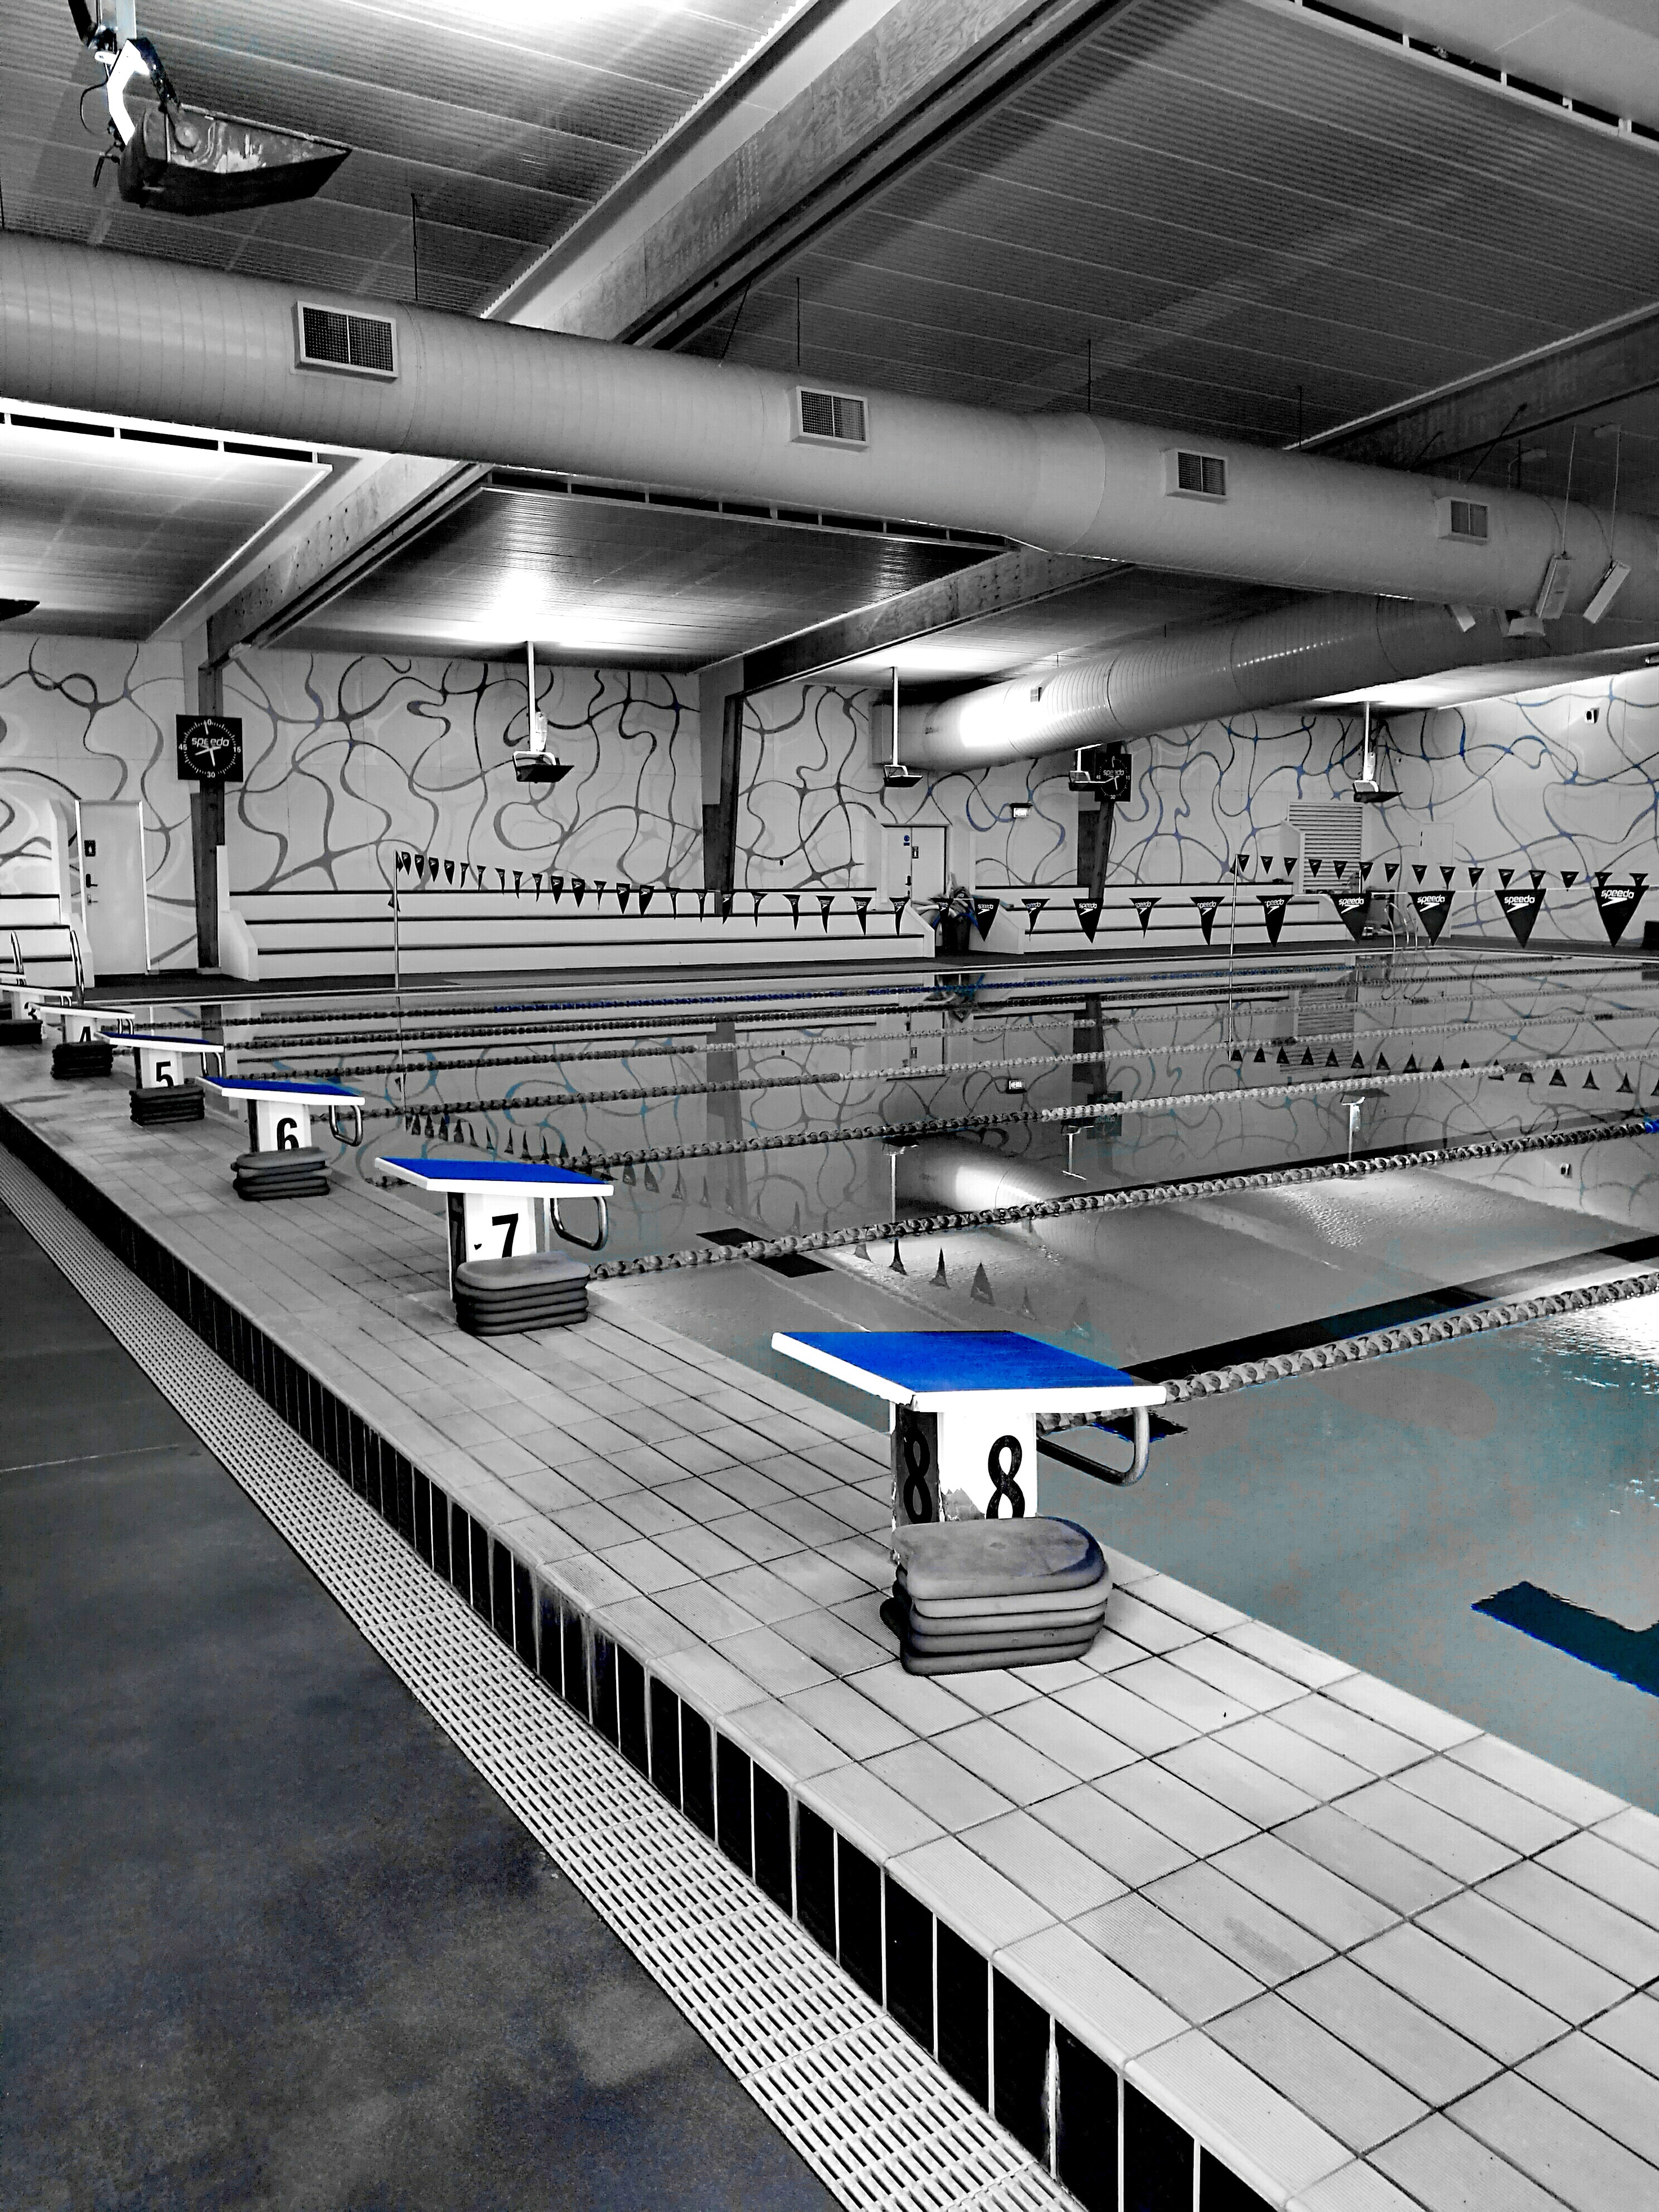
structure, vehicle, swimming pool, aviation, stadium, parking lot, public transport, arena, hangar, sport venue